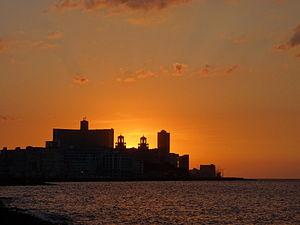
L'Hotel Nacional de Cuba ou Hotel Nacional est un palace 5 étoiles de 1930, de La Havane, capitale de Cuba. Cet emblème mythique du raffinement et du luxe de la culture de Cuba et de l'histoire de Cuba des années 1930, est classé au registre de la Mémoire du monde de l'UNESCO depuis 1982, et classé monument national de Cuba depuis 1988.